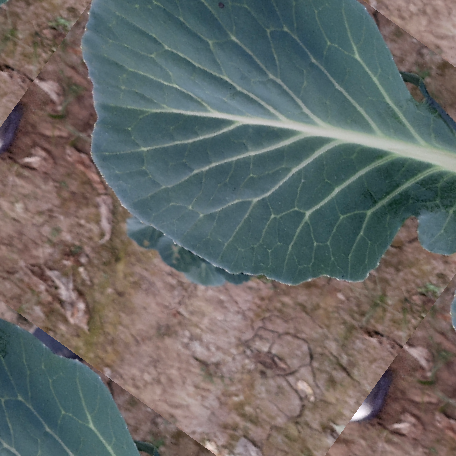
Label: Disease Free